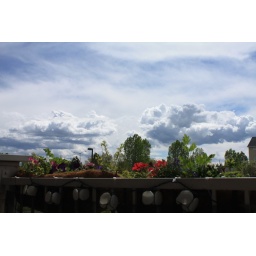
Watching the storm clouds roll in from Kim's balcony